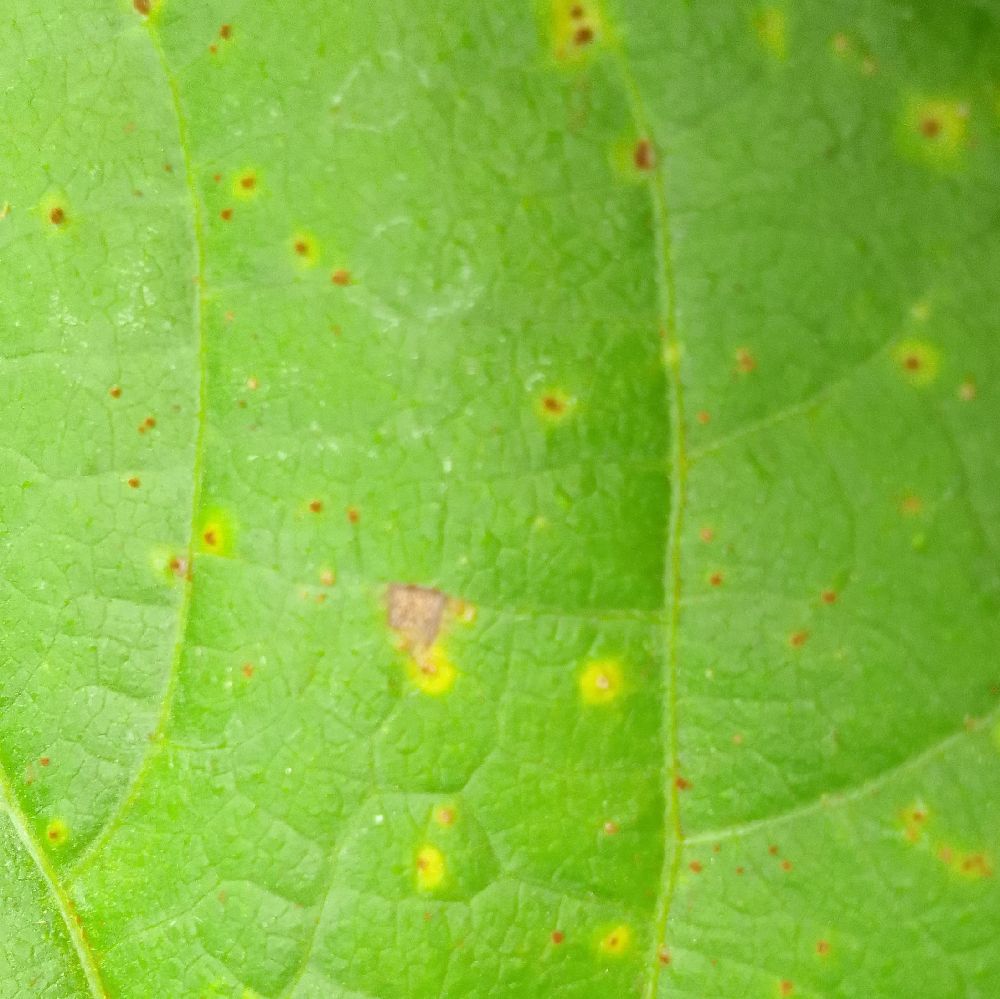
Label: rust